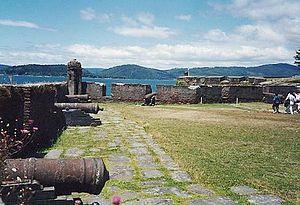
La Région des Fleuves est une des seize régions du Chili. Elle est limitée au nord par la Région de l'Araucanie, au sud par la Région des Lacs, à l'est par l'Argentine et à l'ouest par l'océan Pacifique.